Ruskin Square

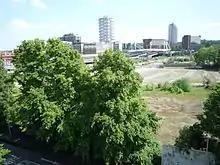
The site of the planned Ruskin Square development - 2010

Ruskin Square (or Croydon Gateway) is a project to redevelop a parcel of land between East Croydon railway station and the existing town centre of Croydon in South London. It is part of the major Croydon Vision 2020 regeneration scheme. It has been subject to substantial public debate which has featured in the national media.